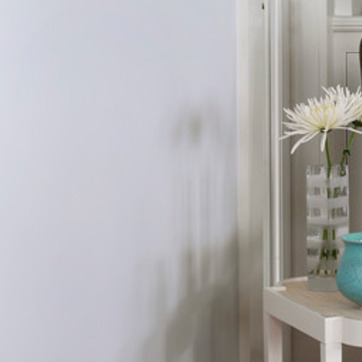
Material: painted